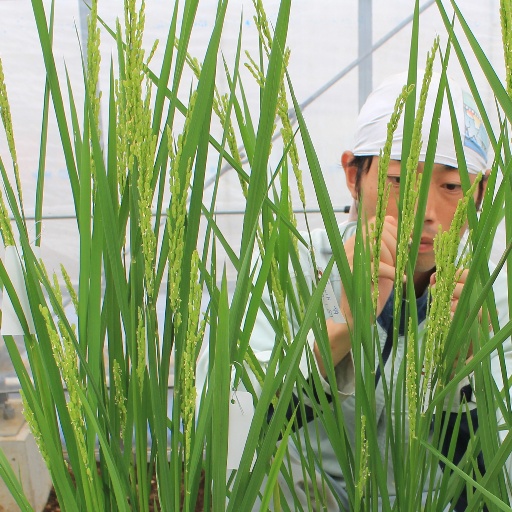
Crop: rice